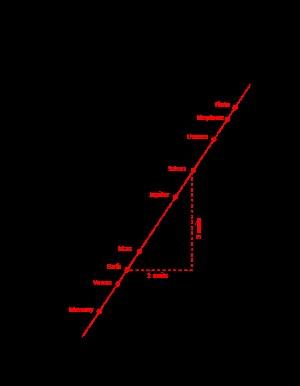
La révolution ou mouvement de révolution est, en mécanique céleste, un mouvement de translation périodique, circulaire ou elliptique.